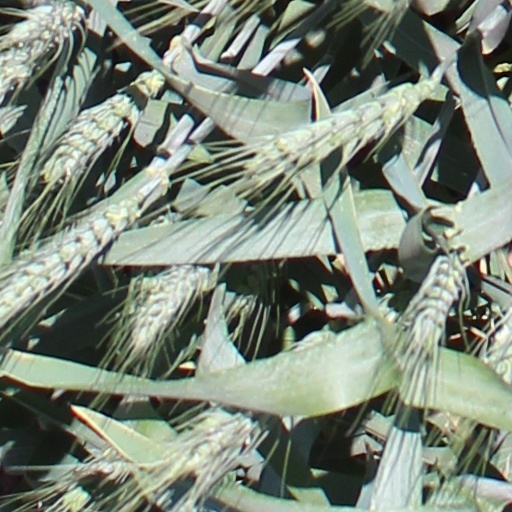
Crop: wheat